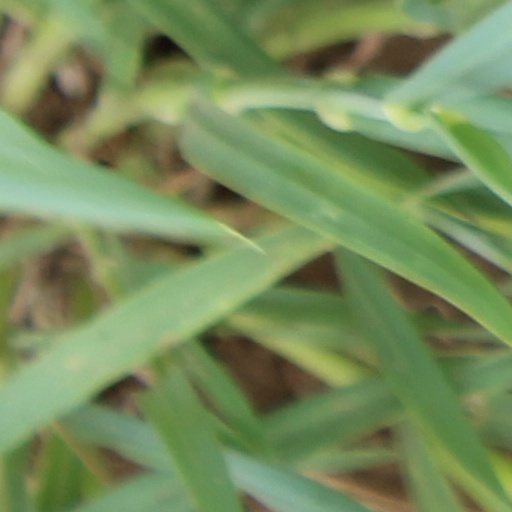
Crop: wheat